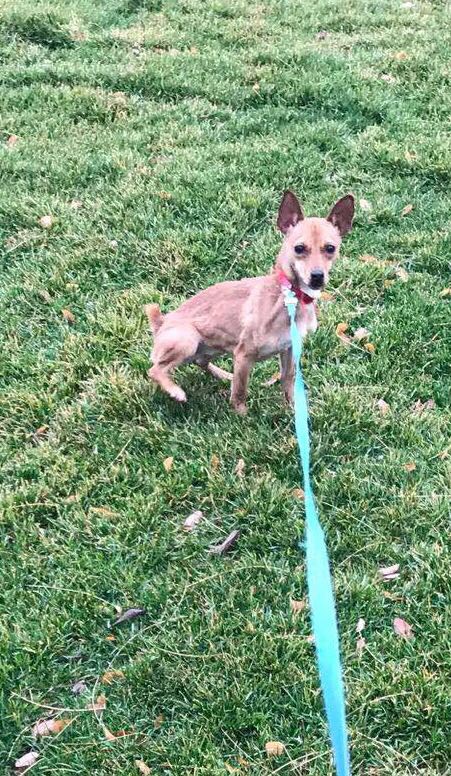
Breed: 561-n000127-miniature_pinscher